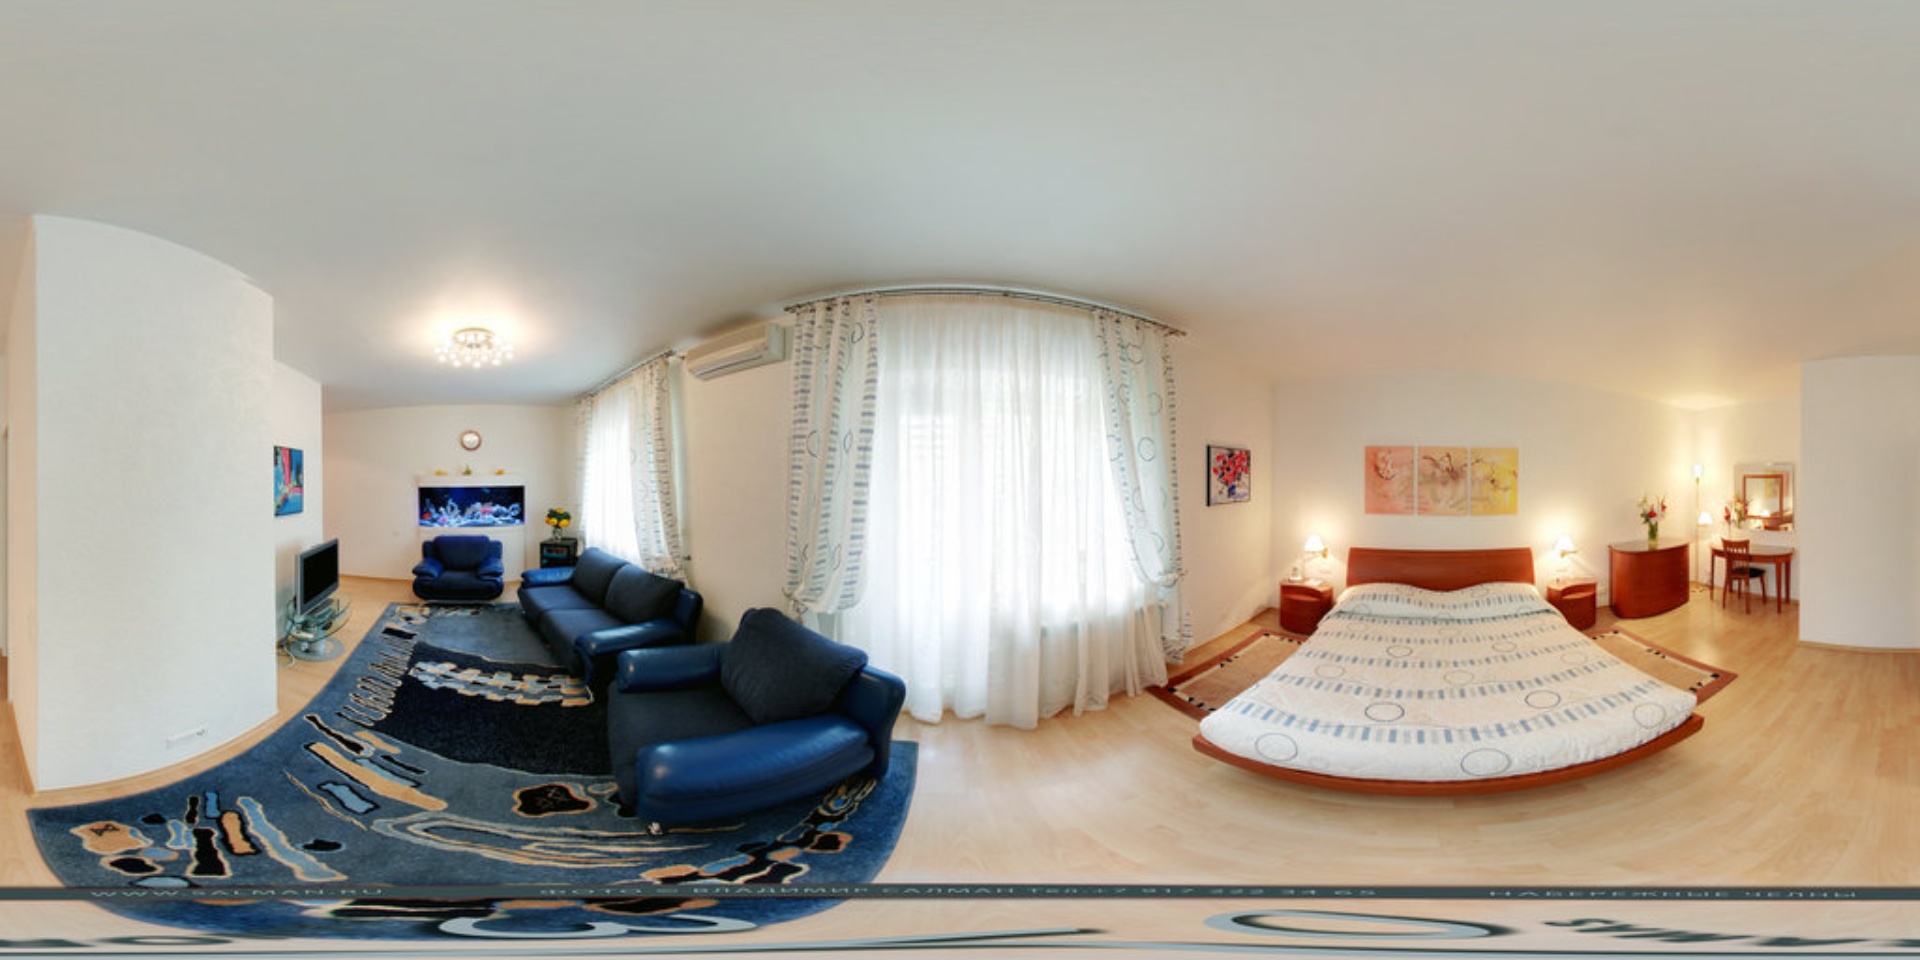
Referred object: the small flat-screen TV in front of the sofa

Referred object: the blue armchair opposite the TV